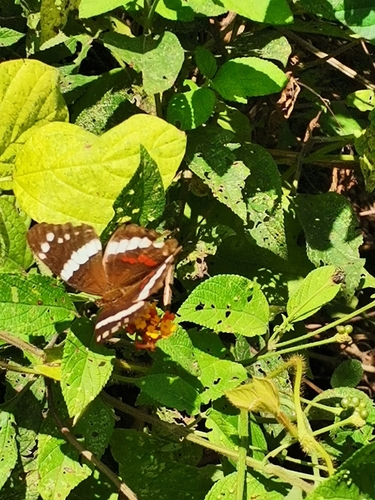
Scientific name: Anartia fatima
Common name: Banded peacock
Family: Nymphalidae
Order: Lepidoptera
Pollinator type: Primary pollinator
Habitat: Open areas and gardens
Geographic range: South America
Conservation status: Least Concern